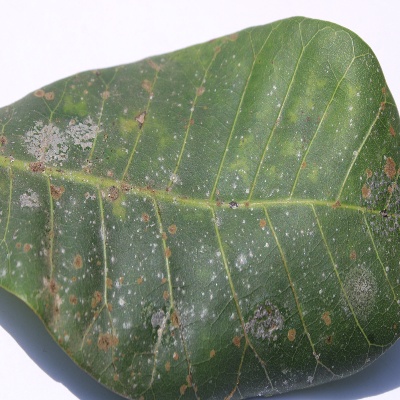
Crop: Cashew
Condition: red rust